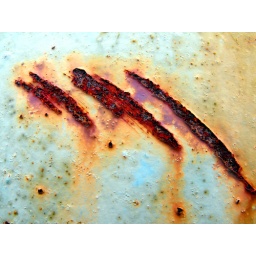
A rusty door of a burnt-out building in the middle of a field was surprisingly photogenic.